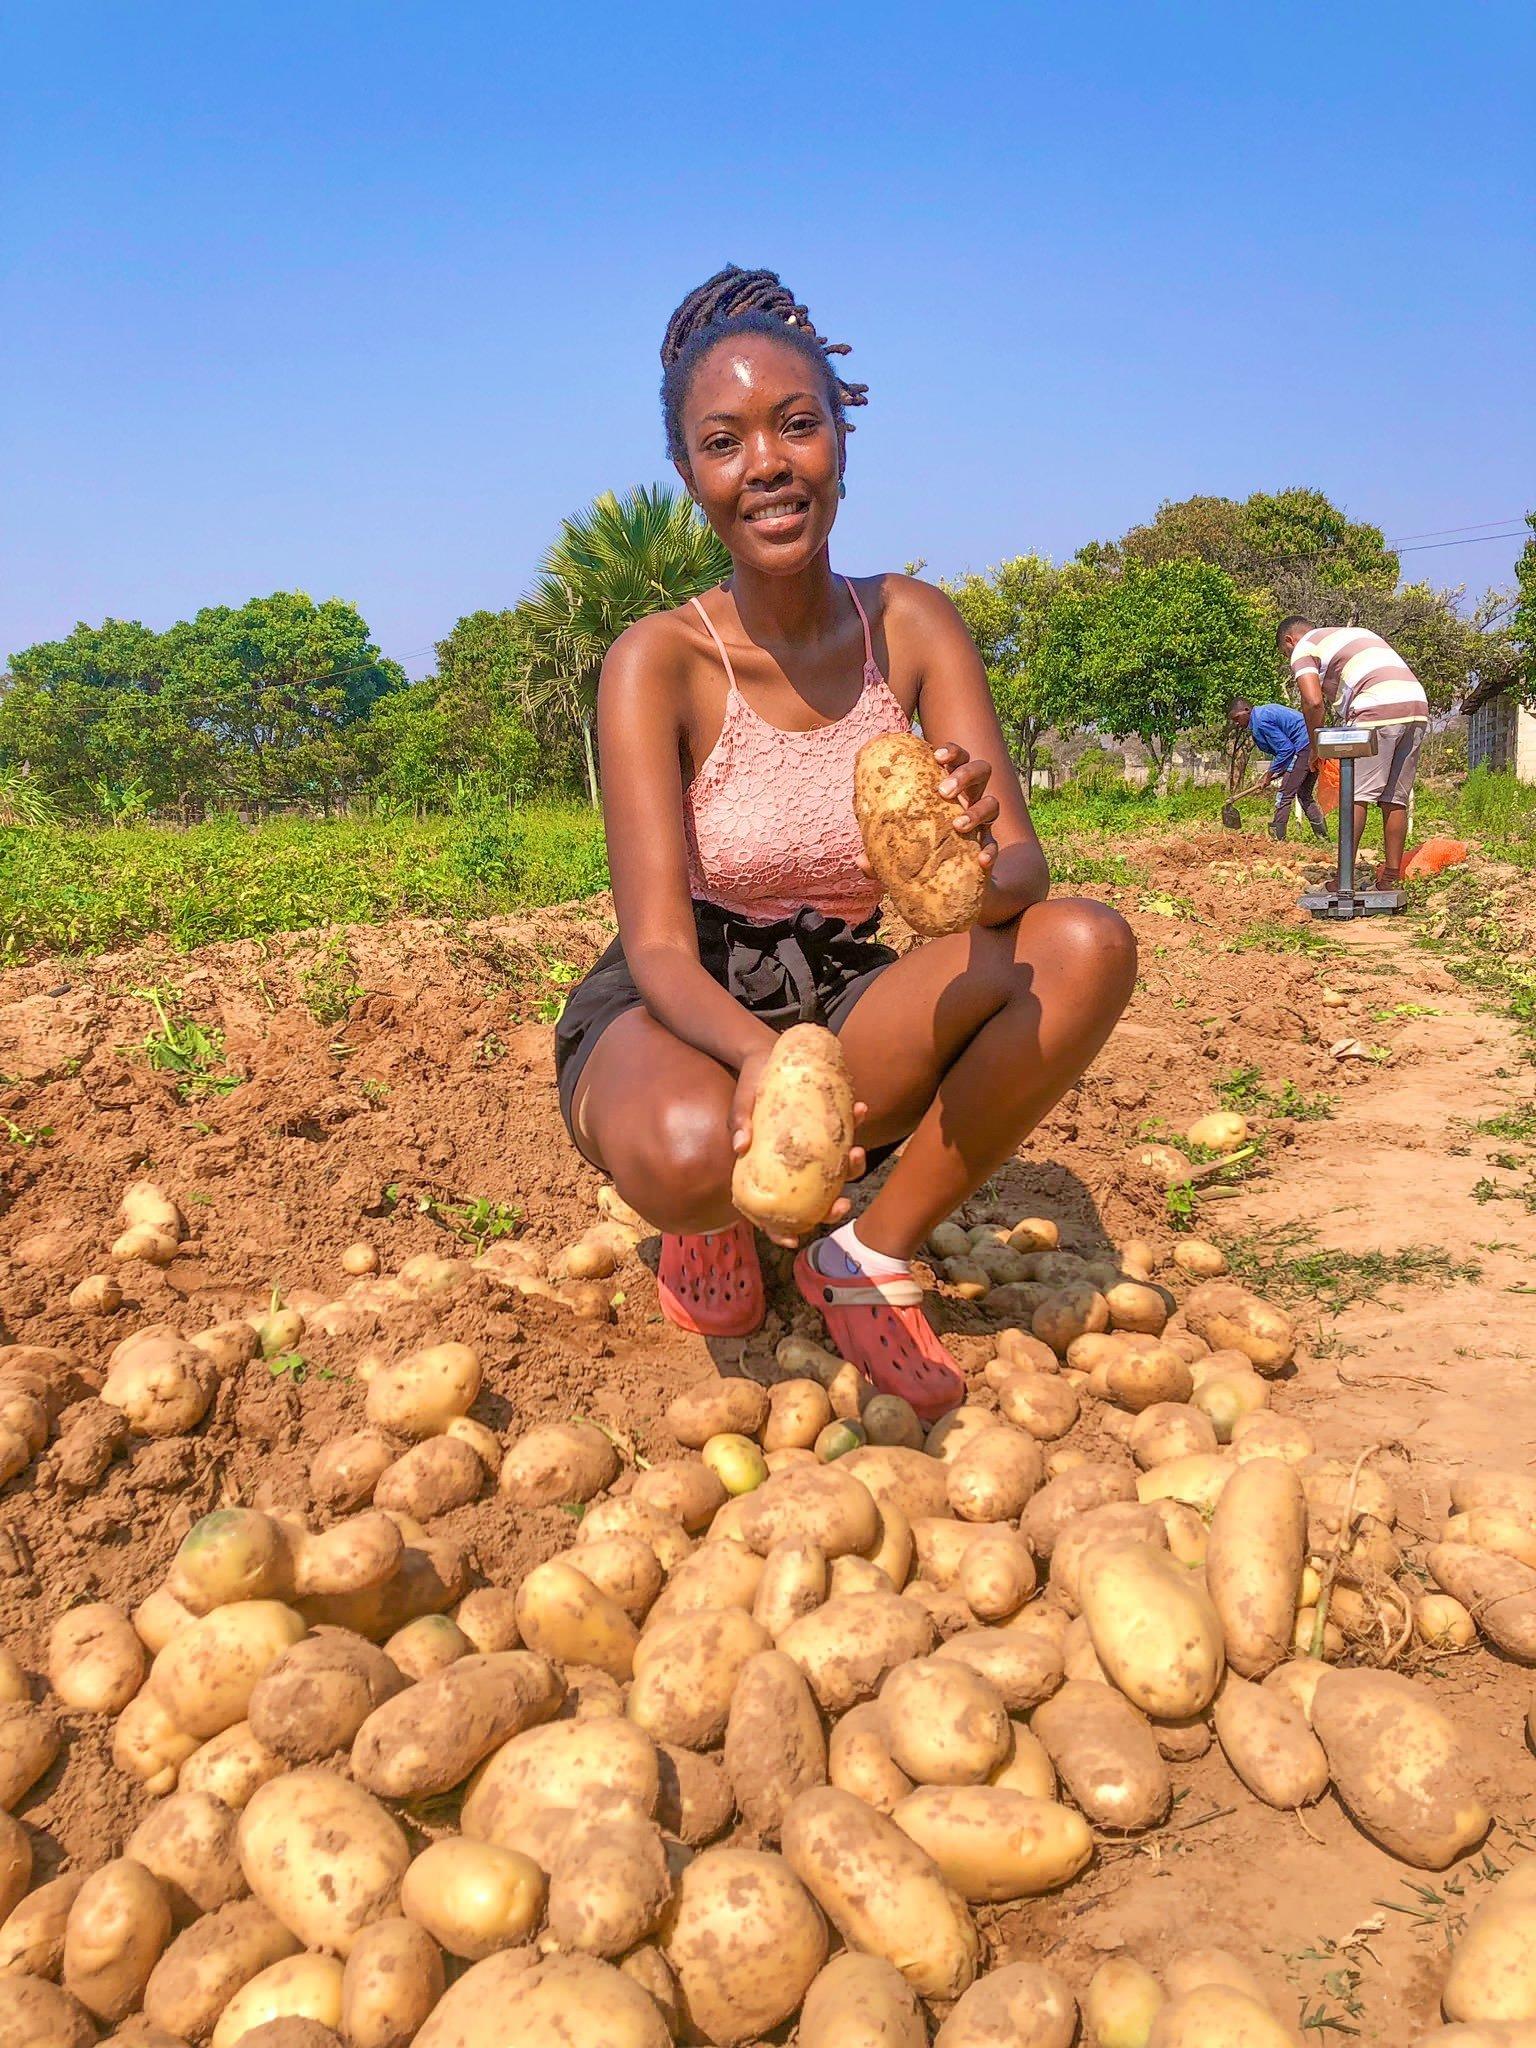
Ni watu wa jinsia tofauti, wanaofanya mavuno ya zao la biashara lijulikanalo kama viazi, ikiwa wanachimbuwa viazi hivyo na kuvikusanya eneo moja kwa ajili ya kuhakikisha vinaenda sokoni ili kupata wateja watakoweza kununua ili kuingiza faida.